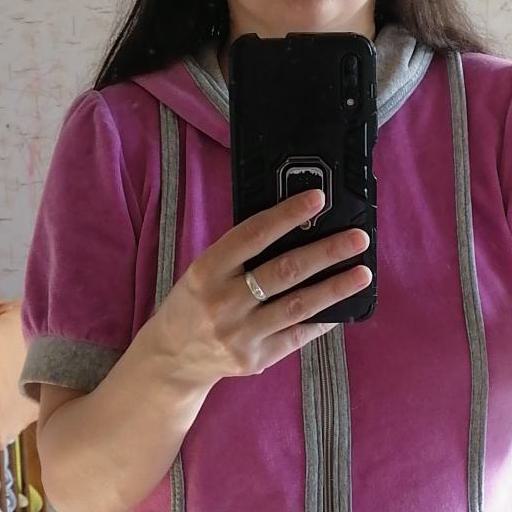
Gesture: no_gesture